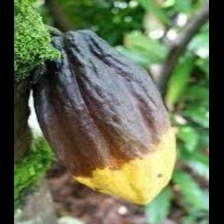
Label: phytophthora